Operation Market Time

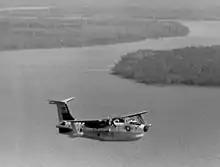
A VP-40 SP-5B "Marlin" on patrol in 1965

The objective of Operation Market Time focused on preventing communist ships from infiltrating the South Vietnamese coast to resupply PAVN/VC forces. Beginning officially on 11 March 1965, Market Time featured a picket line of ships along over of South Vietnamese coast including forces from the U.S. Coast Guard, the U.S. Navy and the RVNN. The operation was originally placed under the control of the Vietnam Patrol Force (Task Force 71). Command shifted to the Commander, Naval Forces Vietnam on 31 July 1965 and designated as Task Force 115. Operation Market Time was originally planned to acquire 54 Swift boats, but that number increased to a total of 84 in September 1965 to thoroughly guard the coast of South Vietnam. These Swift boats were further separated into five groups and assigned to different areas of operation including Division 101 located at An Thoi (working alongside Coast Guard Division 11), Division 102 at Da Nang (with Coast Guard Division 12), Division 103 at Cat Lo (with Coast Guard Division 13), Division 104 based at Cam Ranh Bay and Division 105 at Qui Nhon.